Red Velvet (group)

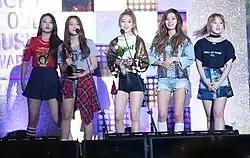
Red Velvet at the 25th Seoul Music Awards in January 2016

Red Velvet's second EP "The Velvet" was intended to be released on March 16, 2016; however, SM Entertainment announced that the music video and album's release would be delayed "to guarantee a high quality of work". The EP and its lead single "One of These Nights" was released on March 17. "The Velvet" showcased the smooth R&B-influenced "velvet" side of the group's concept as a direct follow-up to "The Red", which highlighted the group's bright and bold "red" persona. On May 2, Red Velvet released the soundtrack "Yossism" for the children's animation series "Telemonster". The group released their third EP, "Russian Roulette", on September 7, 2016. It consists of seven tracks, including the lead single of the same name. On September 13, 2016, Red Velvet won their first music show trophy for "Russian Roulette" on "The Show". The song peaked at number two on the Gaon Digital Chart and "Billboard"'s World Digital Songs chart, making it their highest rankings on both charts at the time.